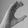
ASL letter: C